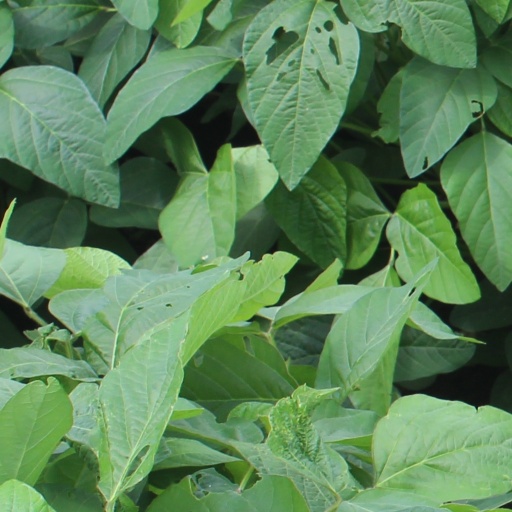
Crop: soybean